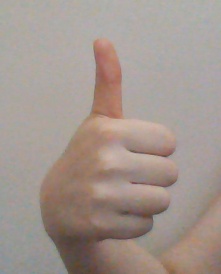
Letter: aleff